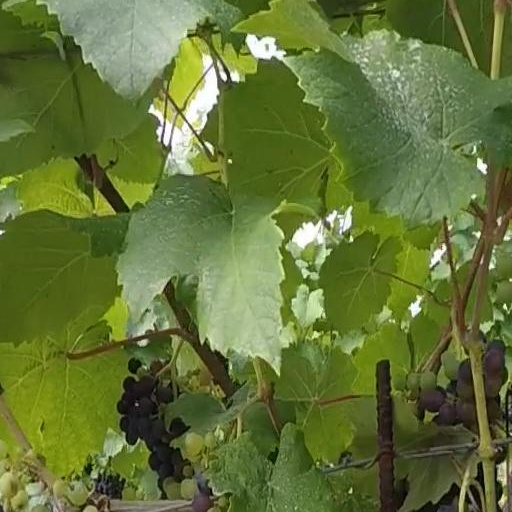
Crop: grape